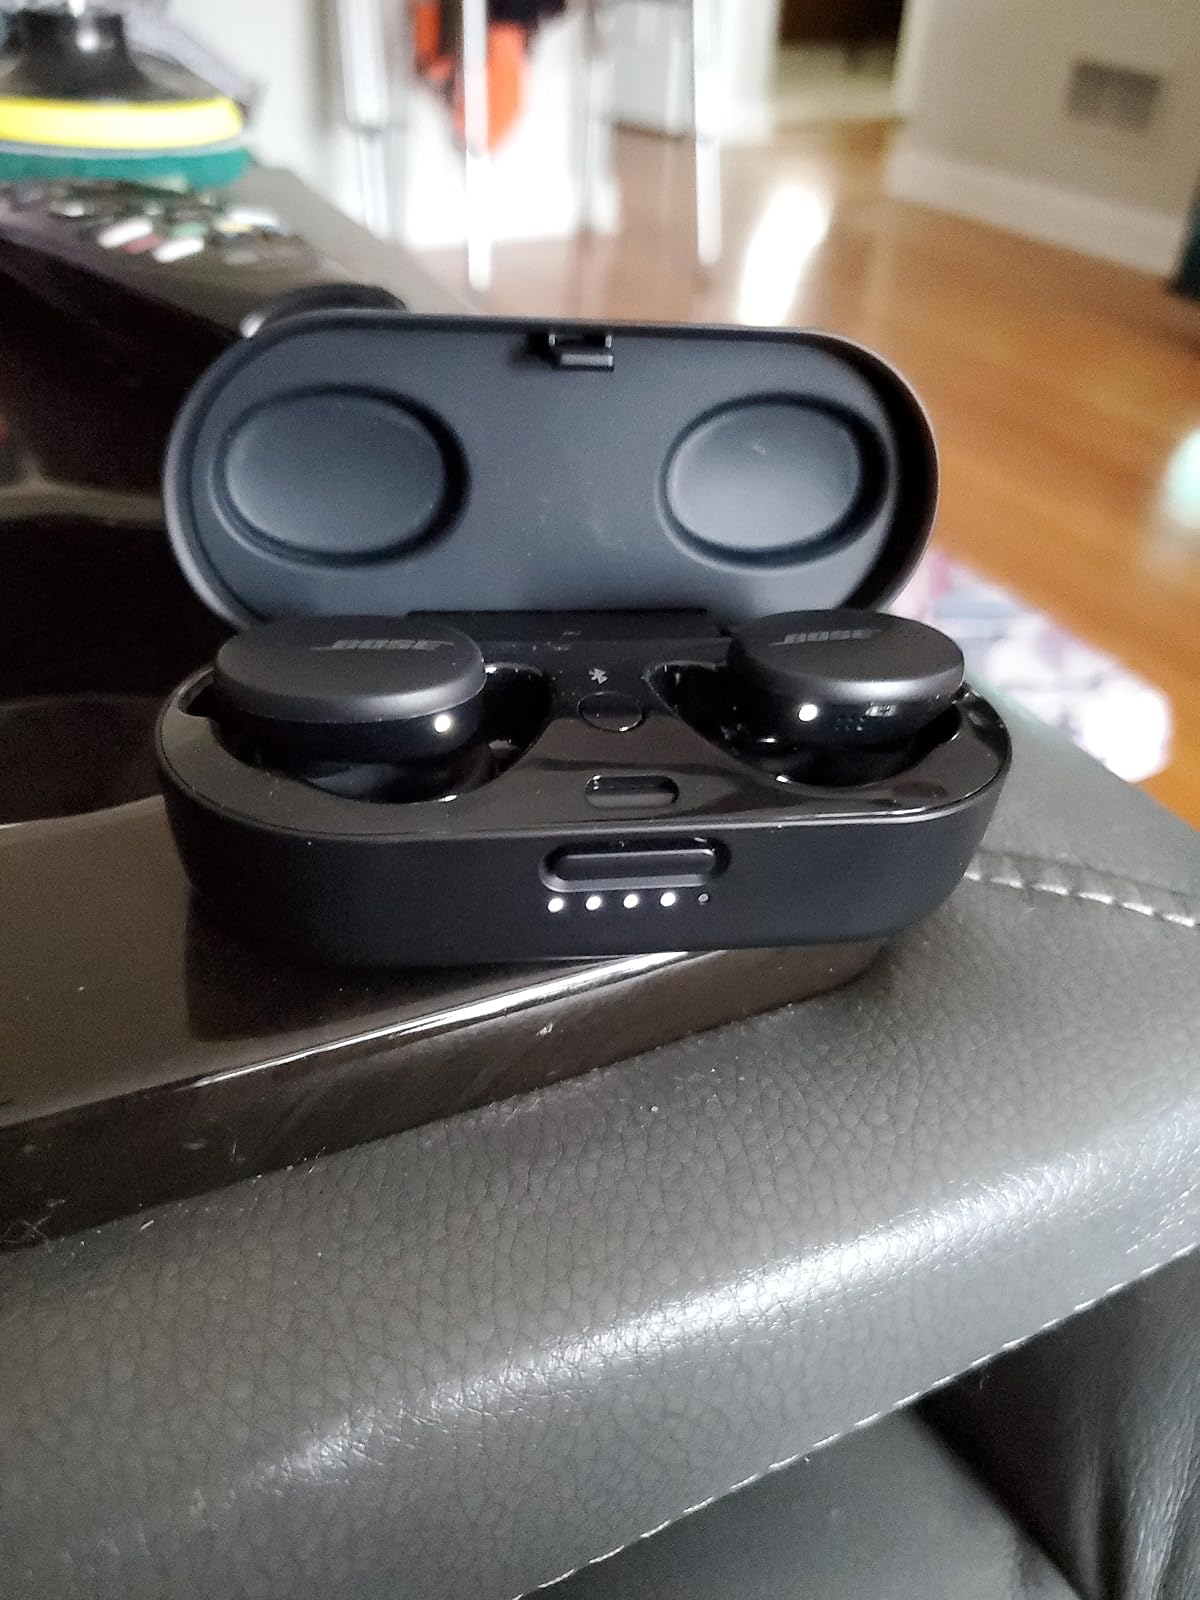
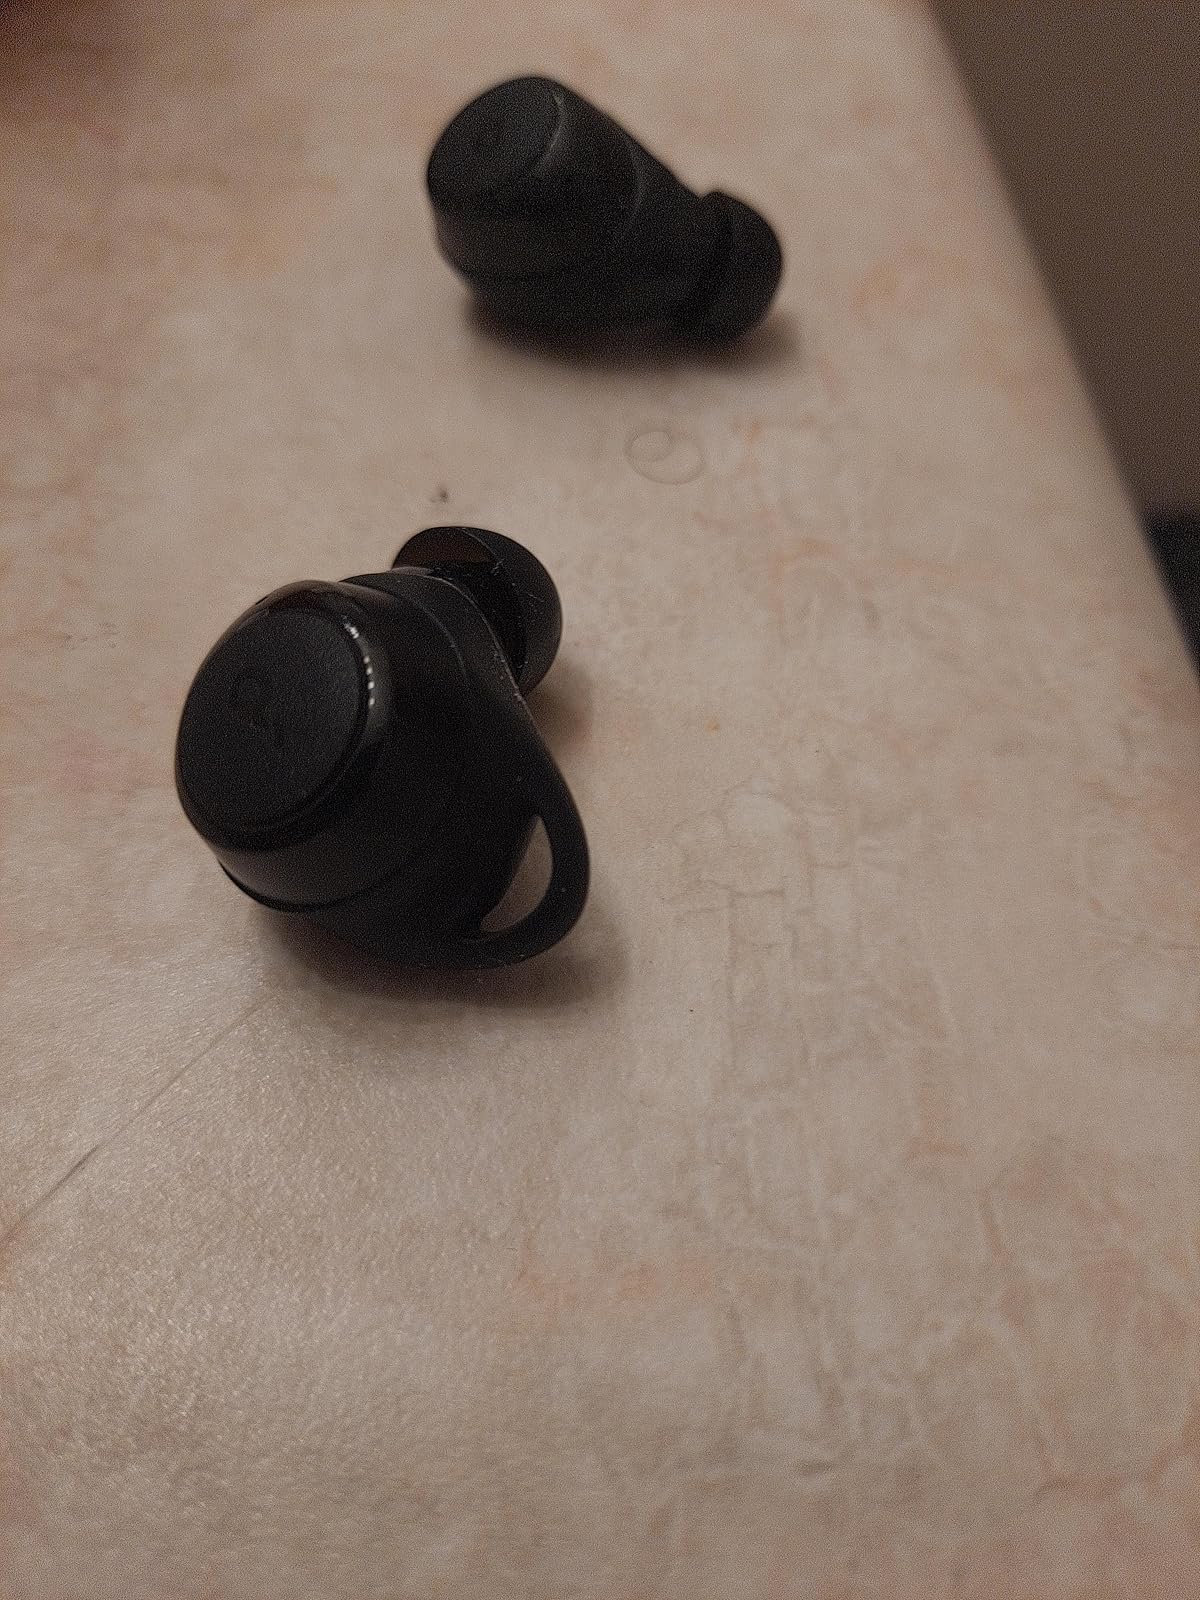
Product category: earbuds
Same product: no